Pryazovia

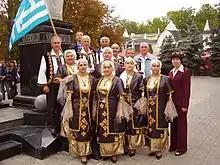
Priazovian Greeks (2009)

Ukraine's Greek minority population of 91,000 (in 2021) live mostly in the Pryazovia region, as a result of the eviction of Christians from the Crimea in 1778.